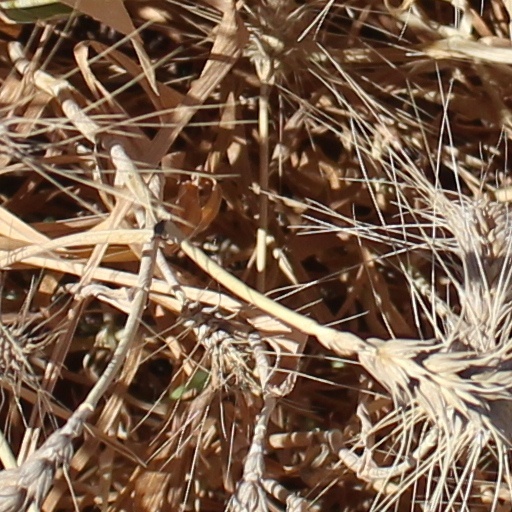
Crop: wheat